Havoline

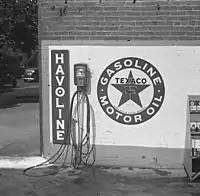
Sign advertising Havoline products (c. 1935–1942)

First introduced in 1904, the Havoline motor oil brand was named by Havemeyer Oil Company of New York.